Mask (DC Comics)

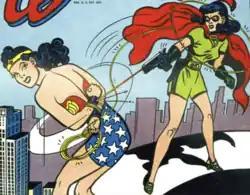
The Golden Age Mask grapples with Wonder Woman on the cover of "Wonder Woman" #24 (July 1947), art by Harry G. Peter.

The Mask was a bold villainess who trapped her prey in rigged trick masks which would release deadly hydrogen cyanide gas into her victims' mouths unless the masks were unlatched with a special key.